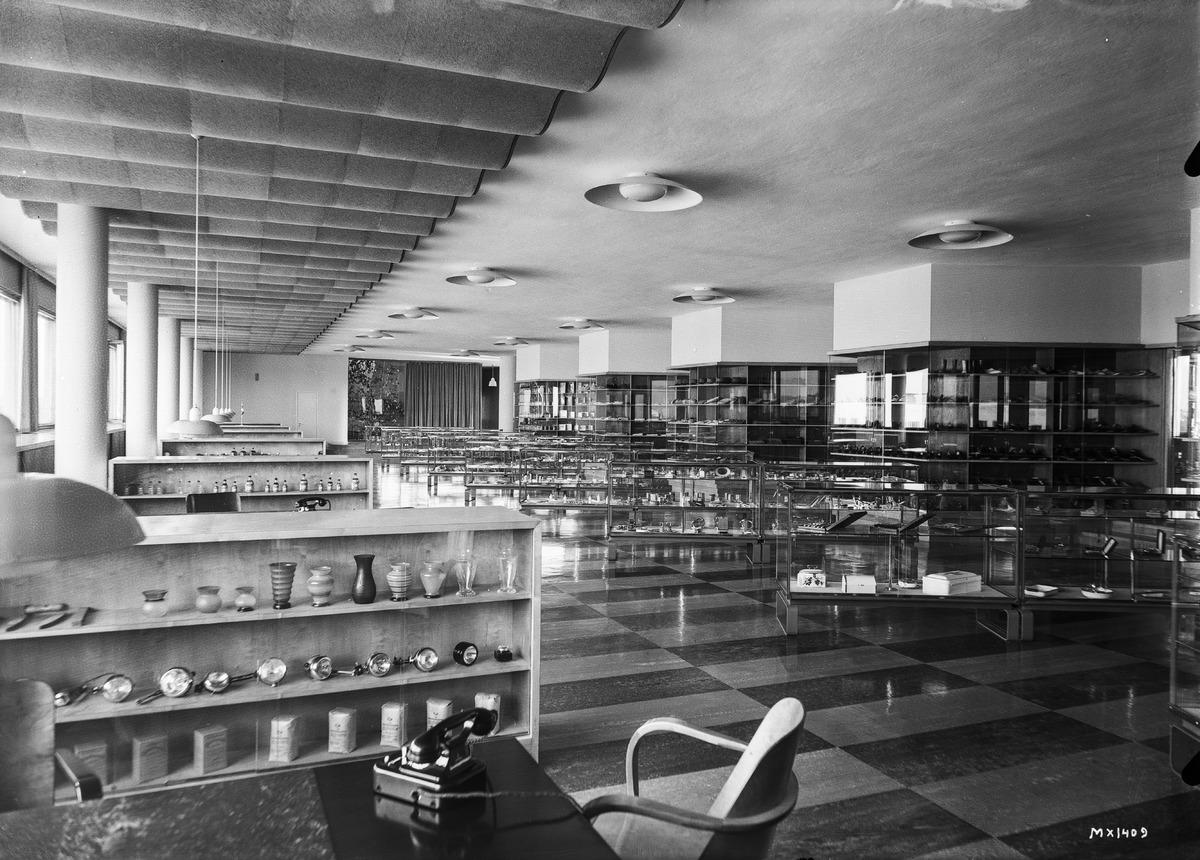
SOK:n Oulun konttorin uuden toimitalon näyttelyhalli
The exhibition hall at the new office building of SOK's Oulu's branch
sisällön kuvaus: SOK:n Oulun konttorin uuden toimitalon näyttelyhalli 13.9.1938. Uusi toimitalo rakennettiin Oulun Lyöttyyn. content description: The exhibition hall at the new office building of SOK's (Finnish cooperative organisation) Oulu's branch on September 13, 1938. The new building was built at Lyötty in Oulu
Vuosi: 1938
Paikka: Suomi, Oulu, Suomi, Pohjois-Pohjanmaa, Oulu
Aiheet: osuuskaupat; SOK; Suomen Osuuskauppojen Keskuskunta; Lyötty; näyttelyhallit; sisäkuva; osuuskunnat; osuusliikkeet; näyttelyt; hallit; consumer cooperatives; retail cooperatives; cooperative shops; exhibitions; halls; exhibition halls